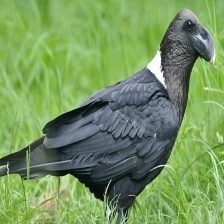
Species: WHITE NECKED RAVEN
Scientific name: CORVUS ALBICOLLIS